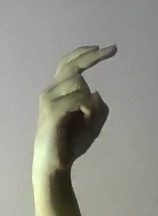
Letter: zay